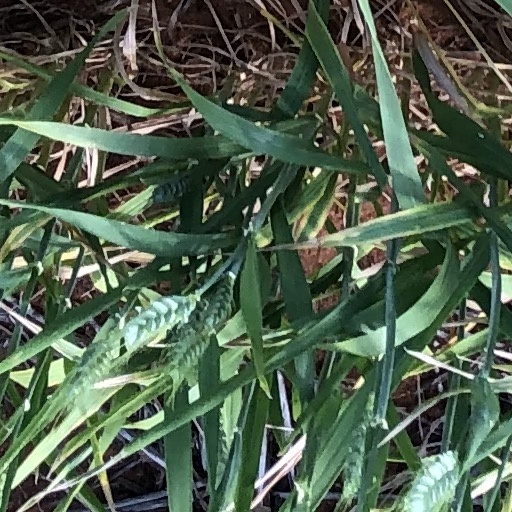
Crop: wheat